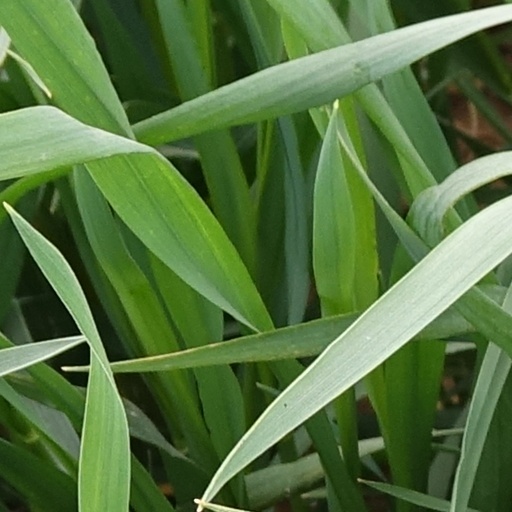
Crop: wheat